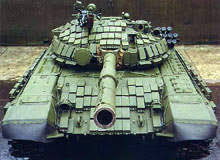
Label: Tank